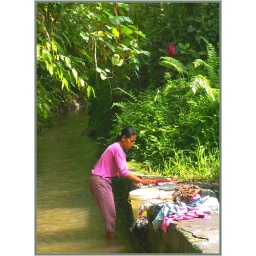
Women standing in the wash-place , a little river in the surrounding of Ubud .